George E. Ohr

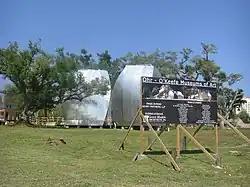
Ohr-O'Keefe Museum's "Pods" by Frank Gehry

For decades after Ohr's death, his remaining pieces sat in a garage behind his sons' gas station in Biloxi. In 1970 Jim Carpenter, an antiques dealer and barber from New Jersey, was visiting the area, saw the collection, and bought most of the pieces held by the Ohr family. In the following years Ohr's work attracted a resurgence of attention.